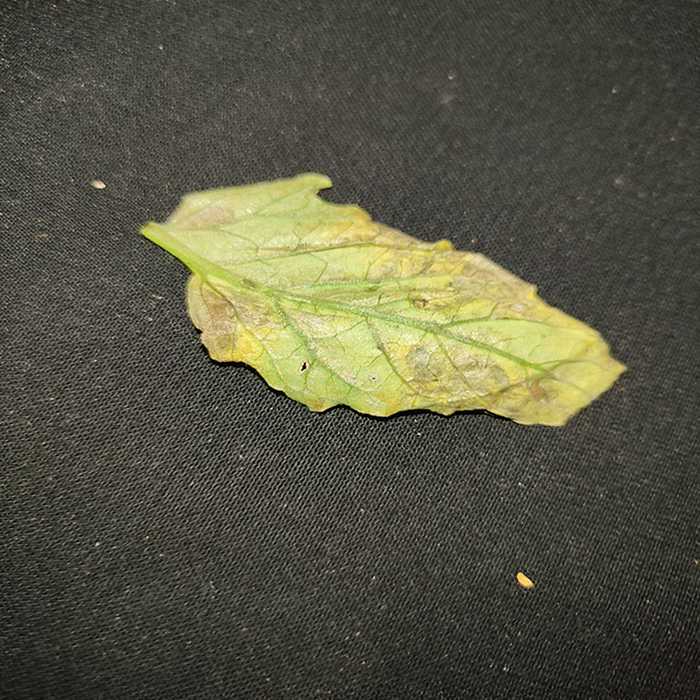
Plant: Tomato
Label: Tomato Bacterial spot